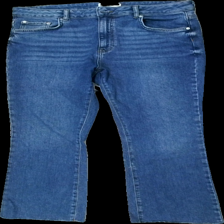
View: front
Type: Jeans
Category: Ladies
Brand: Gina Tricot
Colors: Blue
Material: 100% cotton
Cut: Regular
Size: 44
Season: All
Trend: Denim
Damage location: middle center
Price range: 50-100
Recommended usage: Reuse
Description: blå jeans